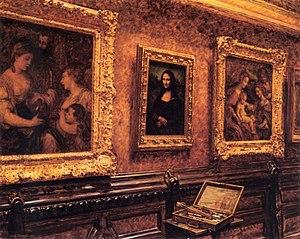
Louis Béroud est un peintre français.
La Joconde, ou Portrait de Mona Lisa, est un tableau de l'artiste Léonard de Vinci, réalisé entre 1503 et 1506 ou entre 1513 et 1516, et peut-être jusqu'à 1519, qui représente un portrait mi-corps, probablement celui de la Florentine Lisa Gherardini, épouse de Francesco del Giocondo. Acquise par François Iᵉʳ, cette peinture à l'huile sur panneau de bois de peuplier de 77 × 53 cm est exposée au musée du Louvre à Paris. La Joconde est l'un des rares tableaux attribués de façon certaine à Léonard de Vinci.